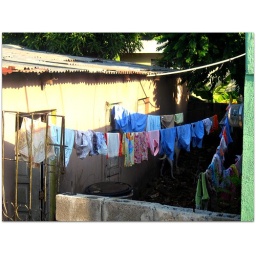
This photo was taken out of a bus window in Santo Domingo